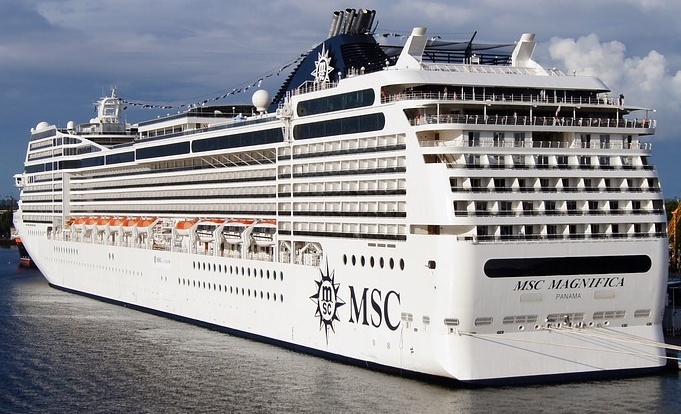
Vehicle type: Ships